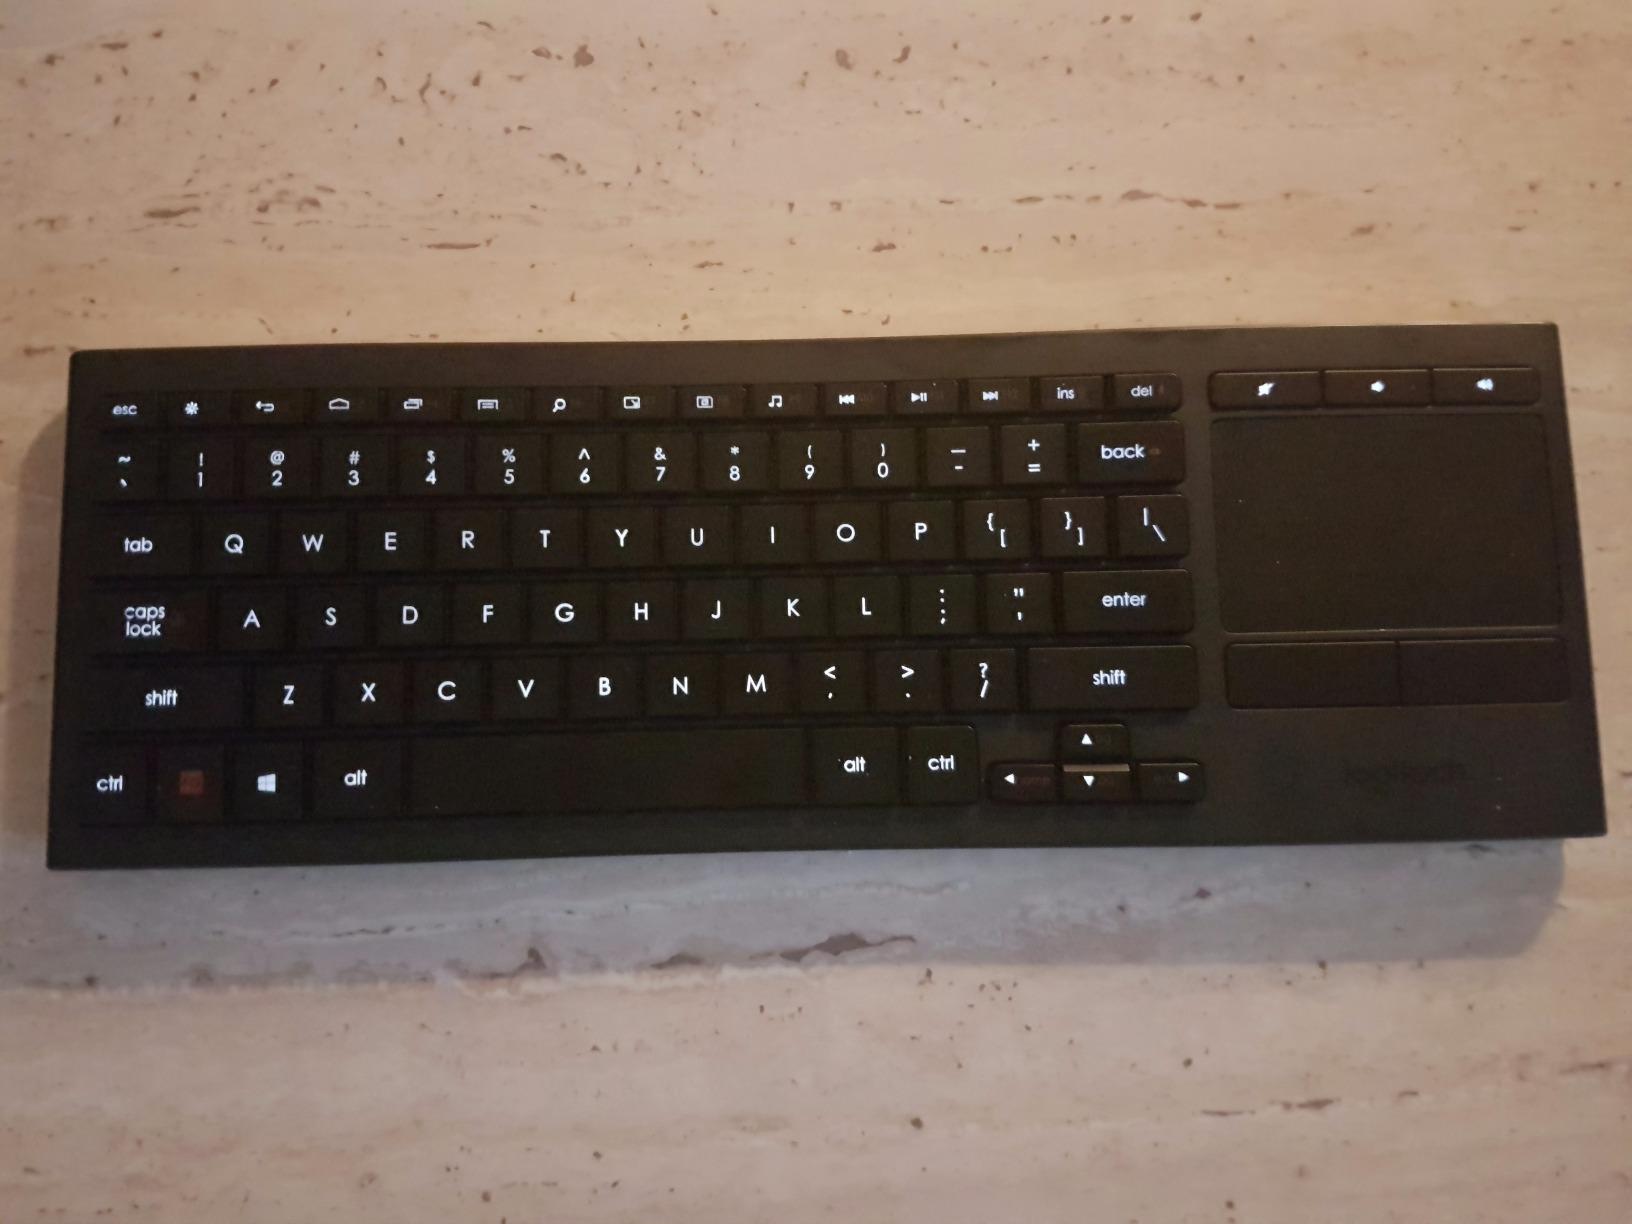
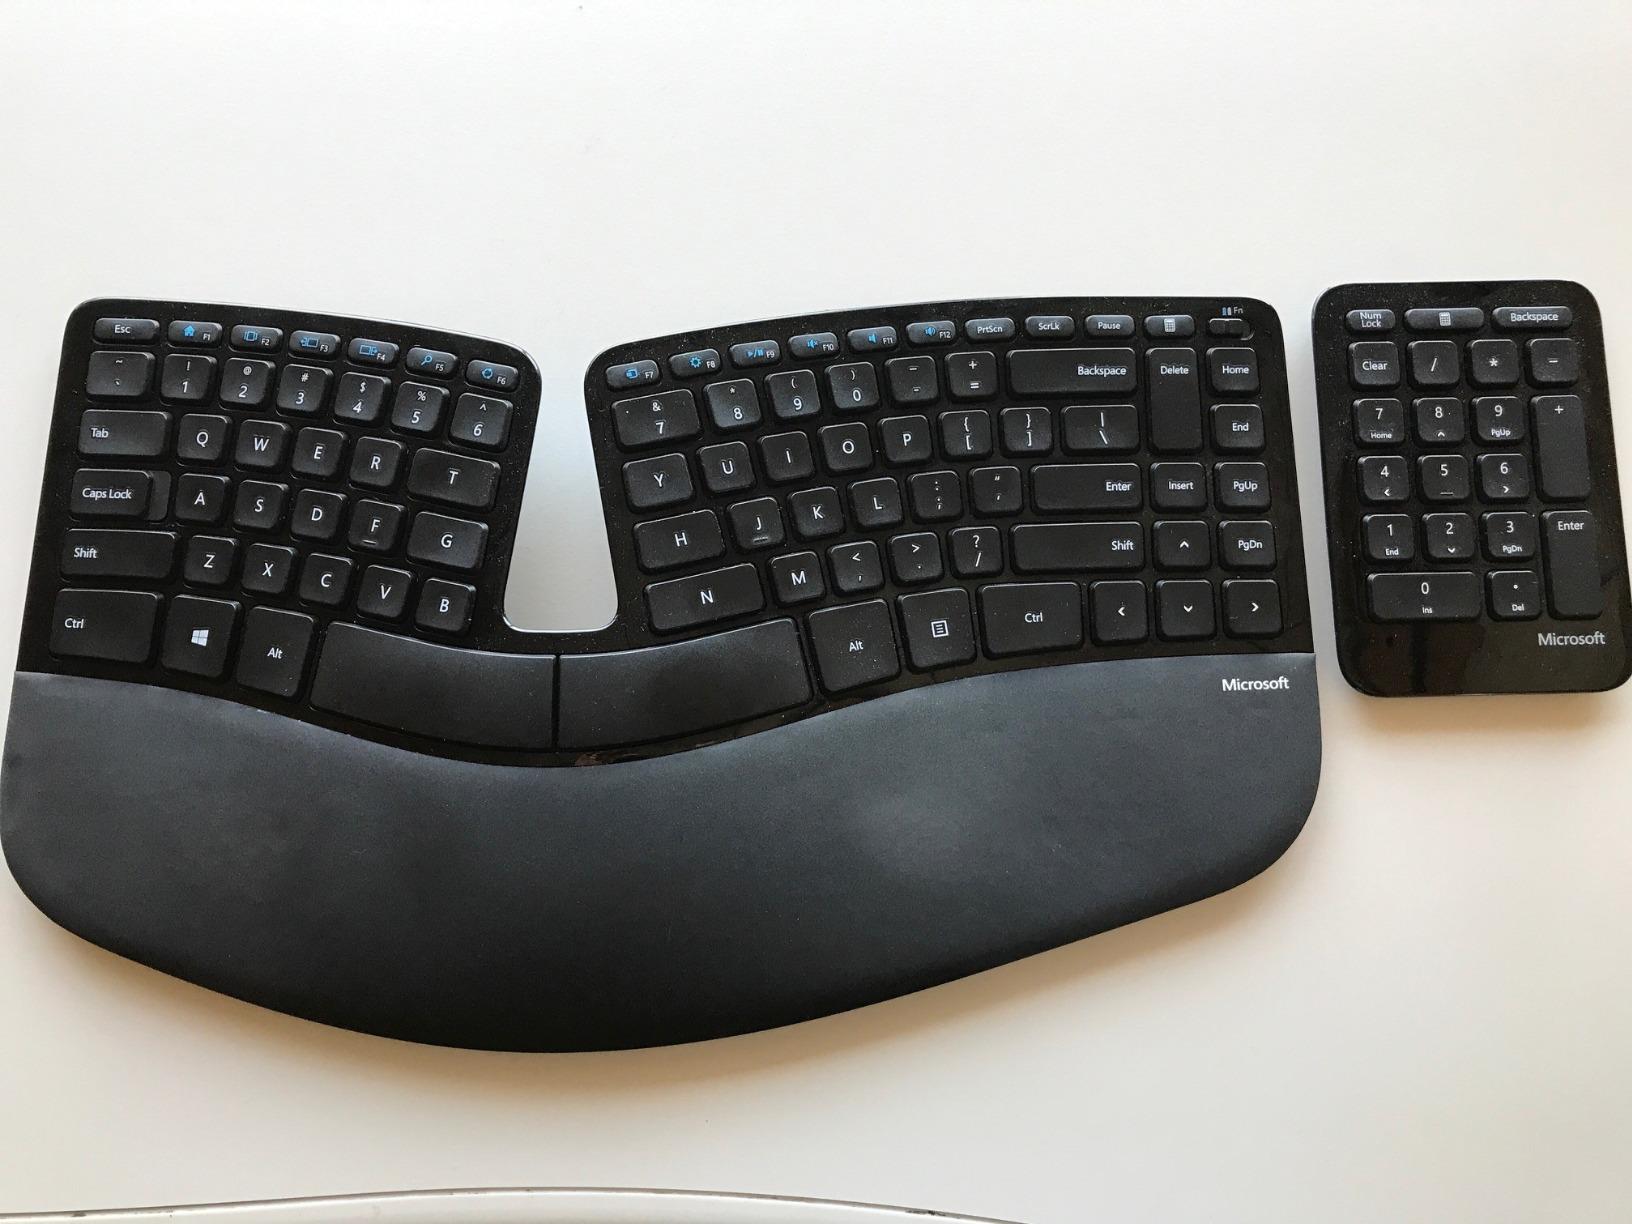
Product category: keyboard
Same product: no